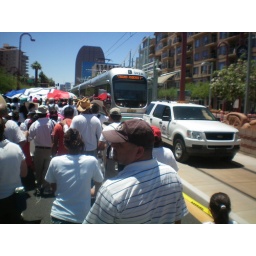
Light rail train being escorted by a light rail truck